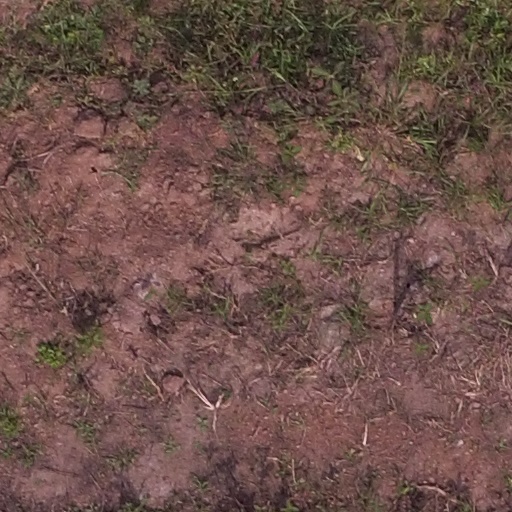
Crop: maize; corn